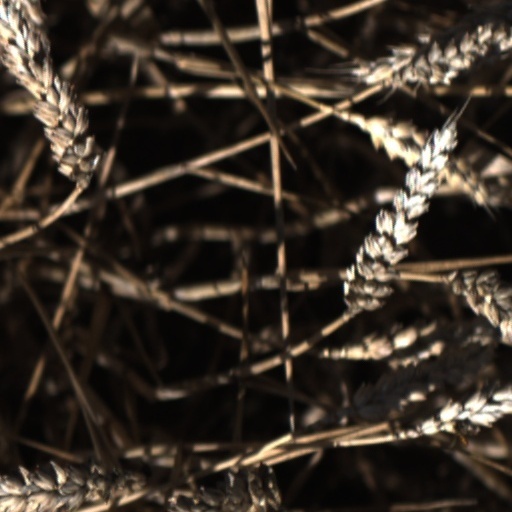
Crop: wheat